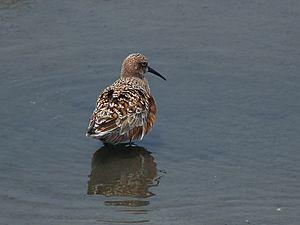
Cette liste a été établie à partir d'ouvrages et d'articles des années 1990 sur l'avifaune malgache. L'avifaune de Madagascar comprend 294 espèces dont 107 endémiques, 30 espèces menacés selon la classification de L'UICN.